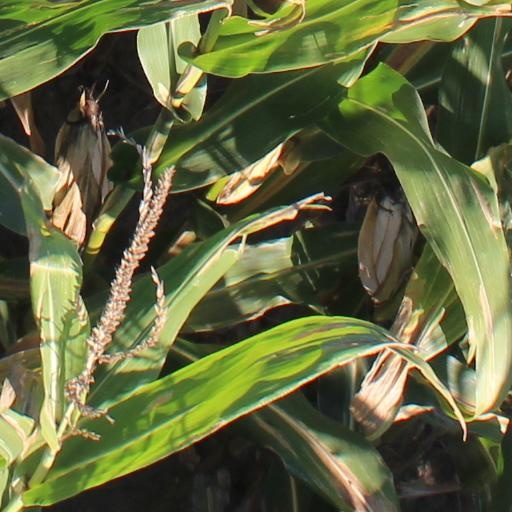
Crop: maize; corn